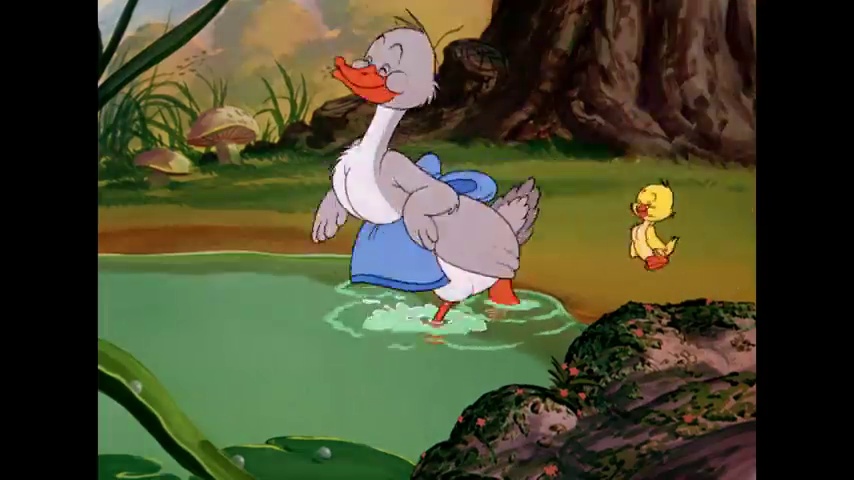
Portrait style: Cartoon Portrait